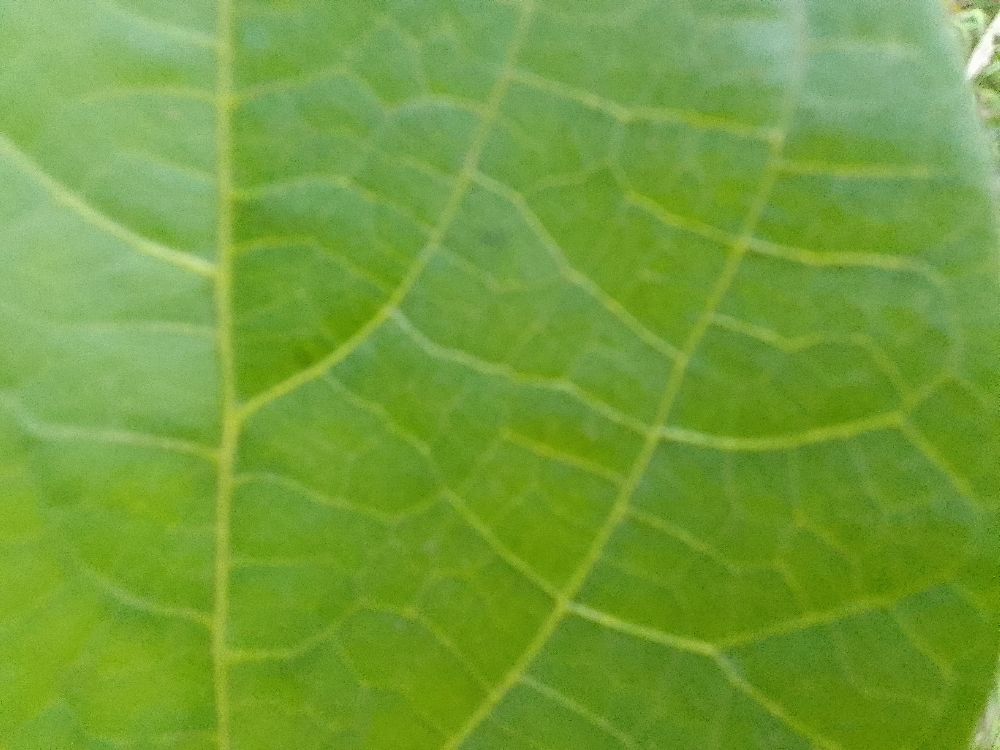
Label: healthy